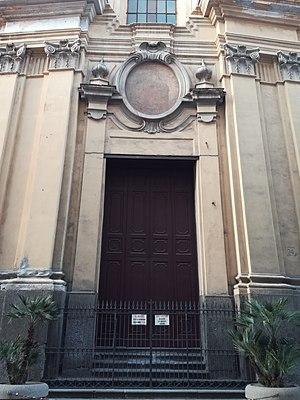
L'église de la Concezione al Chiatamone est une église baroque du centre historique de Naples, dédiée à l'Immaculée Conception. Elle se trouve via Chiatamone. Le peintre Paolo de Matteis y est inhumé.